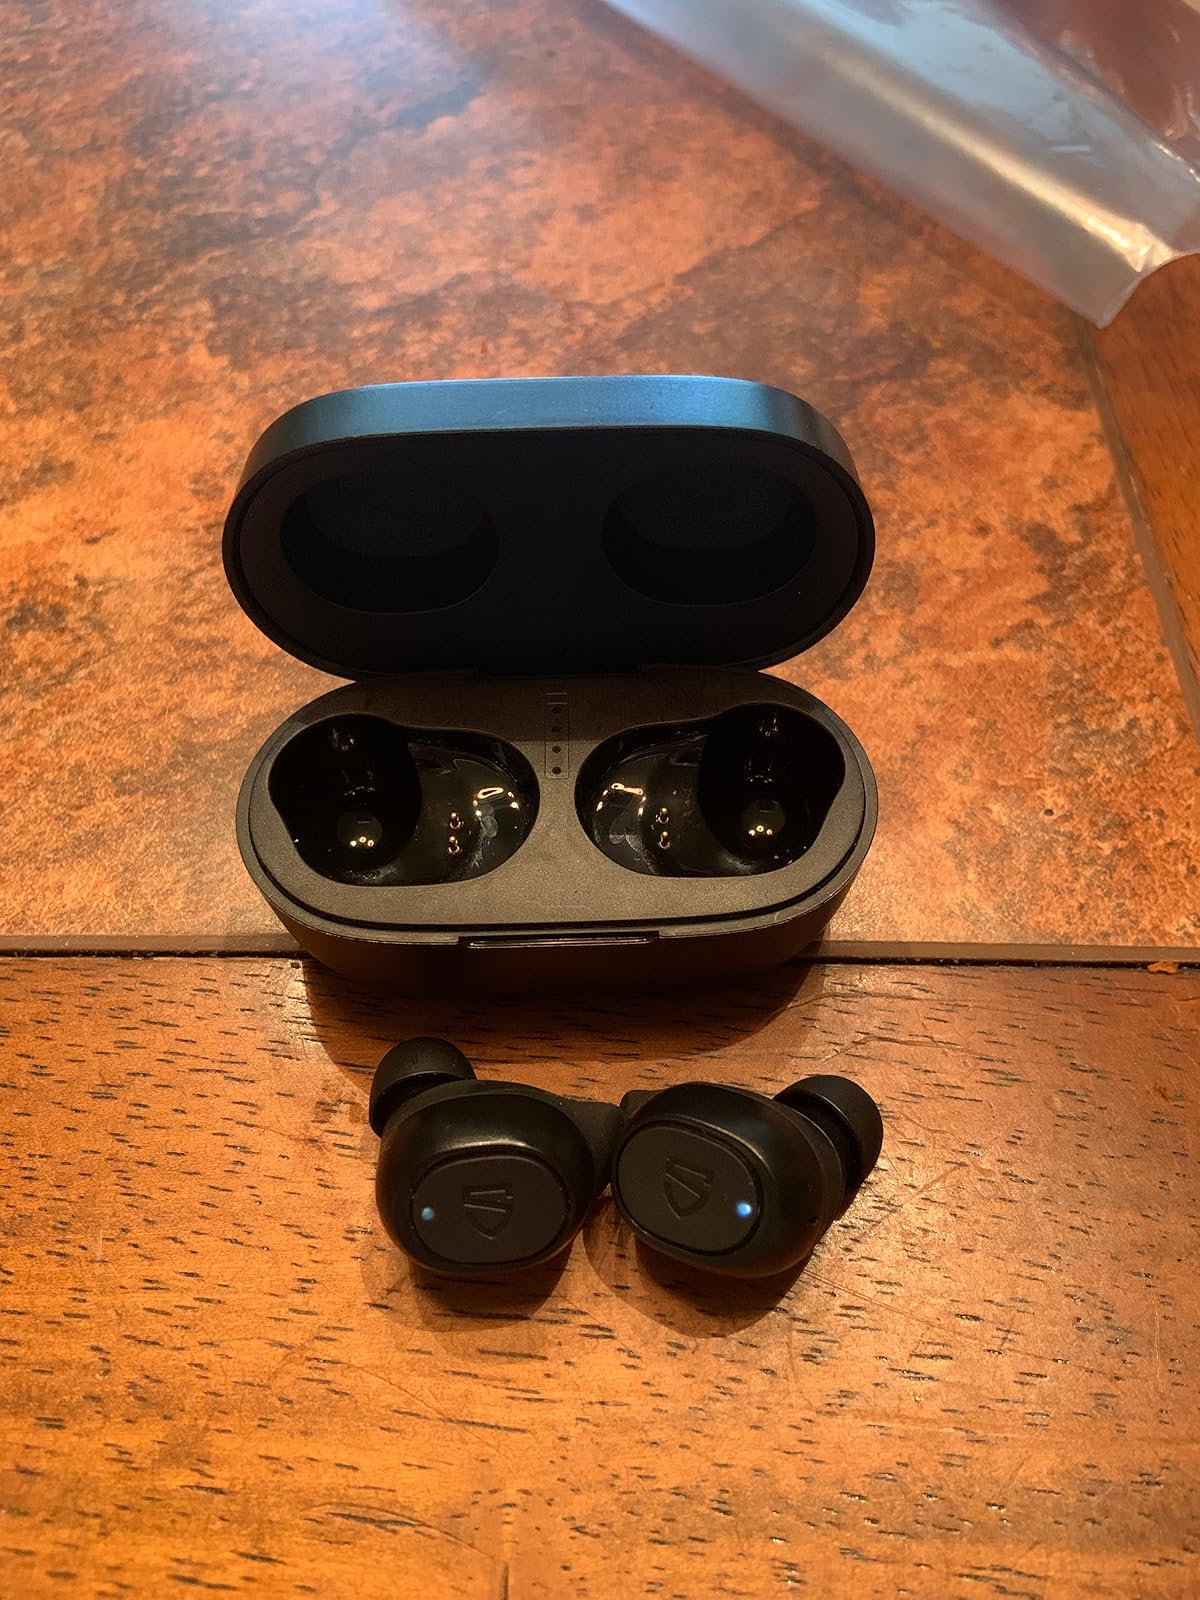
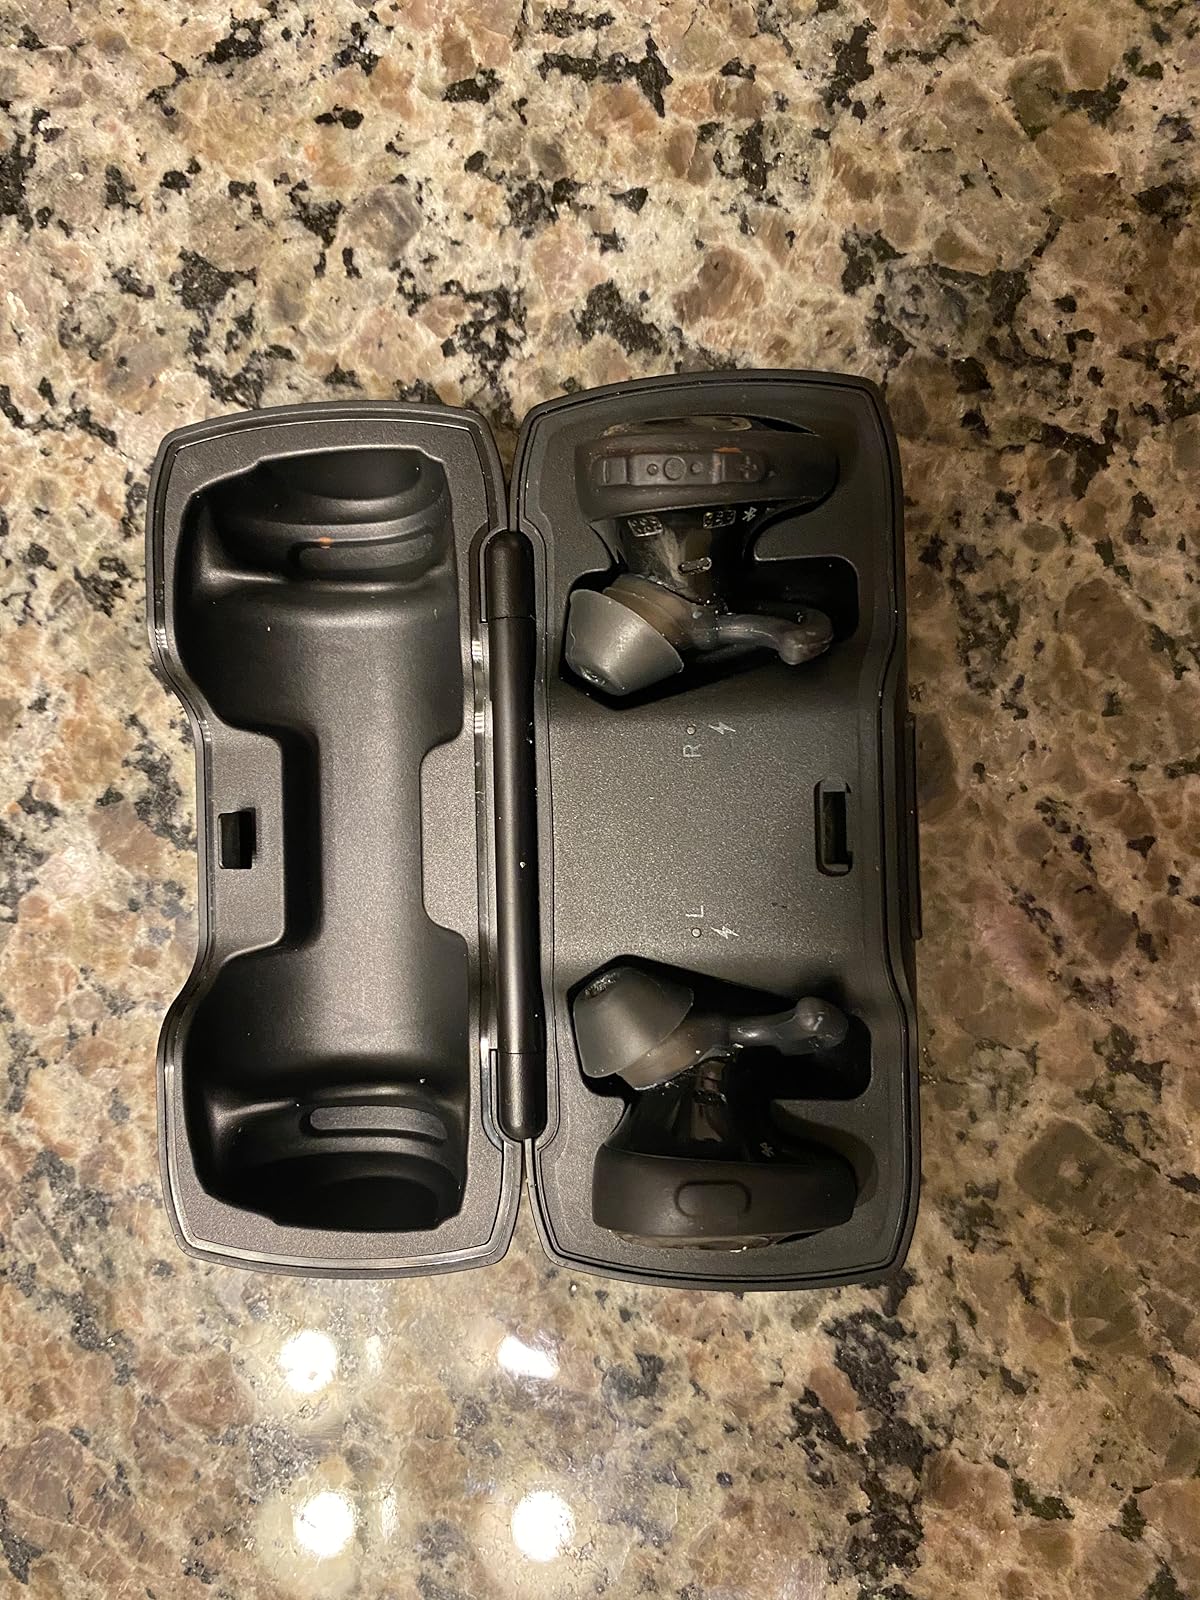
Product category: earbuds
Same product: no